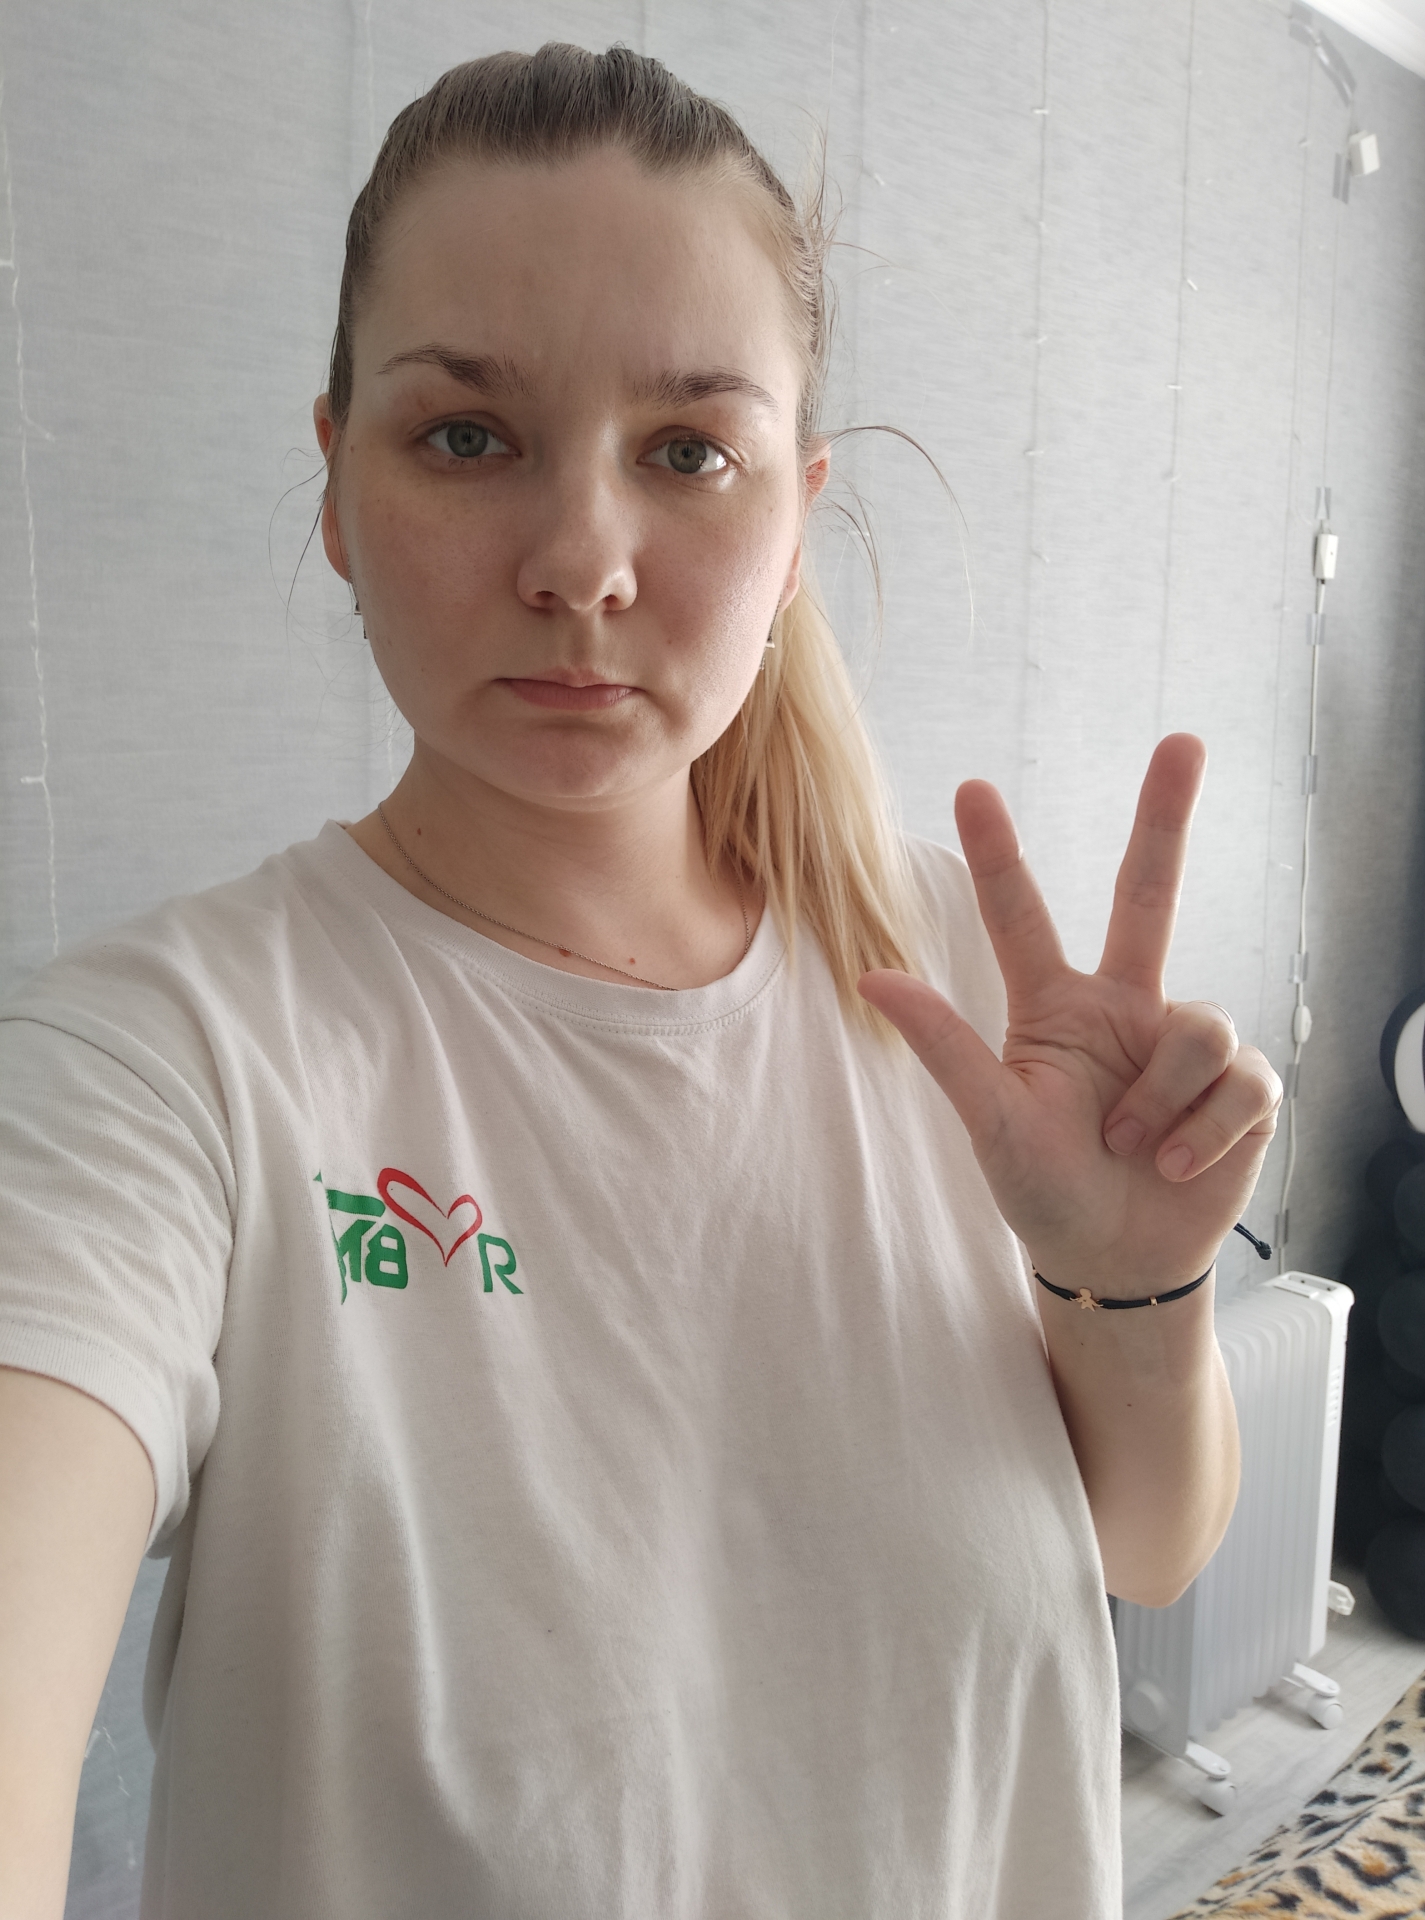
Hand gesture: three2